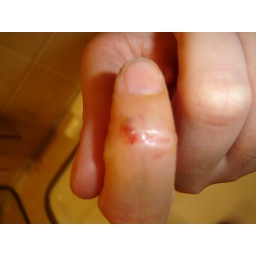
Sustained on a bathroom door at Australian Bakery in East Atlanta Village.